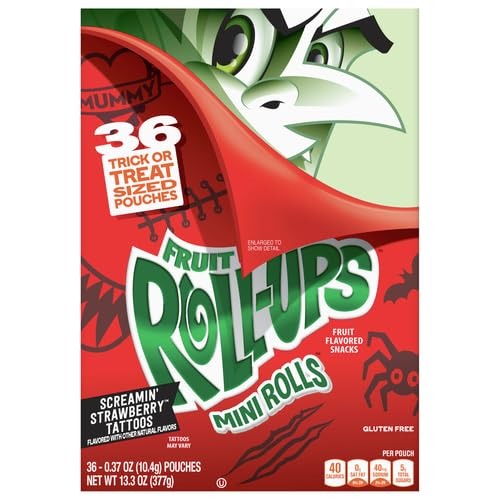
Item Name: Betty Crocker Fruit Snacks Roll-Ups Mini Rolls Screamin' Strawberry Tattoos Fruit Flavored Snacks, 36 Count
Bullet Point 1: FRUIT FLAVORED SNACKS: Unwrap delicious fun with Fruit Roll-Ups Mini Rolls Screamin' Strawberry Tattoos Fruit Flavored Snacks; With wild flavors and colors, the possibilities for fun are endless
Bullet Point 2: FUN KIDS SNACK: These packaged snack bags are the perfect treat to include in a packed school lunch box; Each roll comes with an assortment of tongue tattoos for wacky fun
Bullet Point 3: GLUTEN FREE: Tasty treats made without gluten for snacks you can feel great about
Bullet Point 4: ON-THE-GO SNACK: These Fruit Flavored Snacks are the perfect addition to your pantry and a snack every member of the family will love
Bullet Point 5: CONTAINS: 36 ct
Value: 13.3
Unit: ounce

Price: 5.93